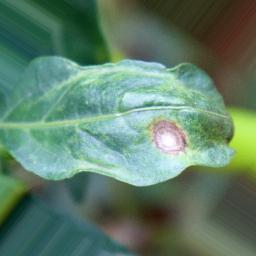
Label: cercospora